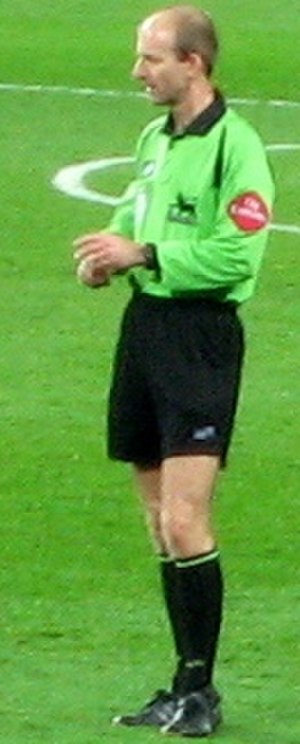
Mike Riley
Mike Riley er en tidligere engelsk fodbolddommer fra Leeds. Han dømte internationalt under det internationale fodboldforbund FIFA fra 1999 til 2009. Han stoppede sin karriere da han faldte for aldersgrænsen for internationale dommere på 45 år.